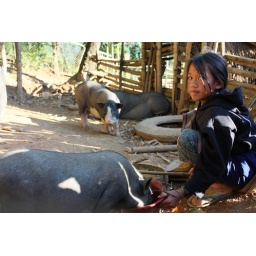
girl feeding swine in a mountain village in laos